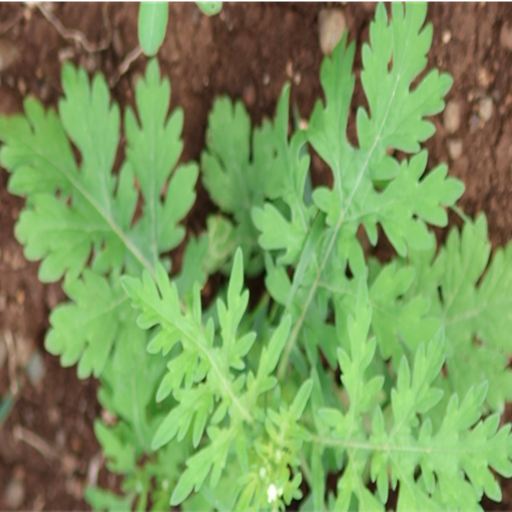
Weed species: Gajar_gavat_(Parthenium hysterophorus)